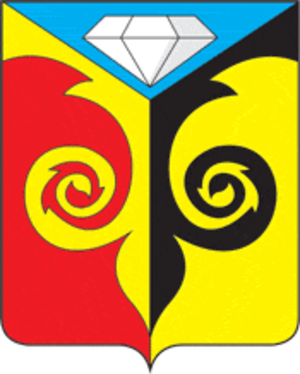
Koussa est une ville de l'oblast de Tcheliabinsk, en Russie, et le centre administratif du raïon de Koussa. Sa population s'élevait à 18 278 habitants en 2013.
Le raïon de Koussa est une subdivision administrative de l'oblast de Tcheliabinsk, en Russie. Son centre administratif est la ville de Koussa